Pencil

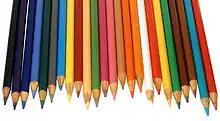
Coloured pencils

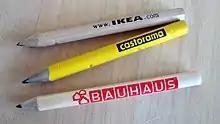
Promotional pencils

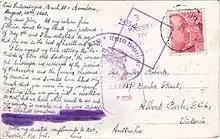
Obliteration by indelible pencil to censor mail in 1943

Graphite pencils are the most common types of pencil, and are encased in wood. They are made of a mixture of clay and graphite and their darkness varies from light grey to black. Their composition allows for the smoothest strokes.